Freddie Little

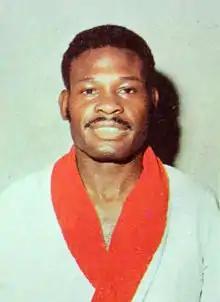
Freddie Little c. 1970

Freddie Little (born April 25, 1936) is a retired American professional boxer who held the undisputed junior middleweight championship. He used to work at Anthony Saville Middle School in Las Vegas, Nevada as a P.E. teacher but suffered a medical injury and no longer works there.